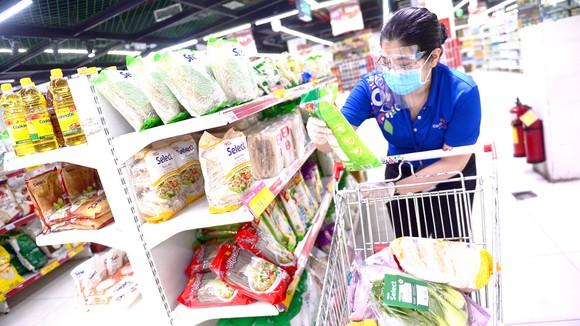
trên tay của nhân viên áo xanh là một gói hàng